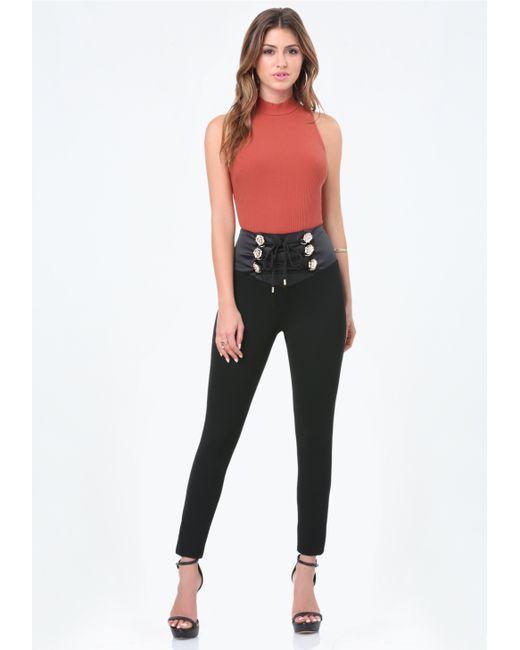
High-Waist-Hose mit Knopfdesign für jede Situation